Informa

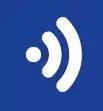
Previous logo

It also sold "Lloyd's List" and EPFR to Montagu Private Equity in 2022.